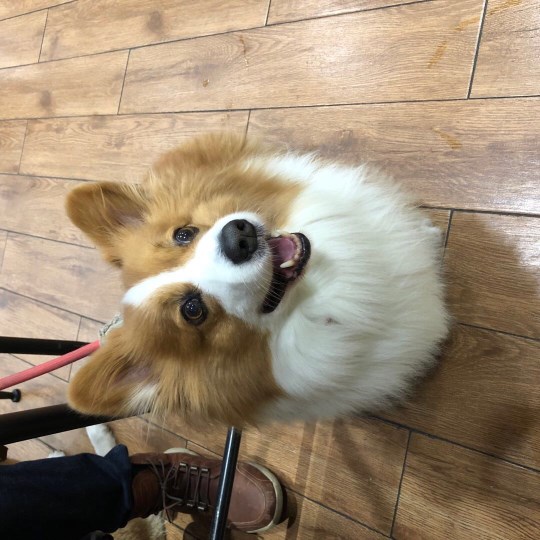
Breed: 2909-n000116-Cardigan